Konstantin Ukhanov

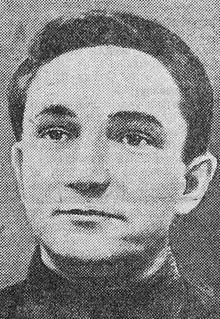
Ukhanov in 1935

Konstantin Vasilievich Ukhanov (Russian: Константин Васильевич Уханов; 1891, Kazan – 26 October 1937, Moscow) was a Soviet politician and statesman.